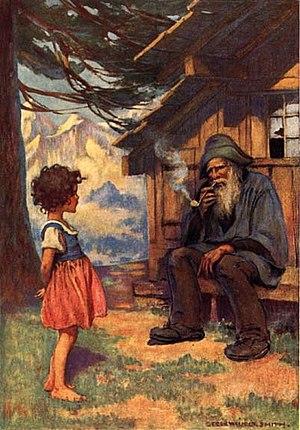
Un aïeul désigne au sens large tout ascendant paternel ou maternel, alors qu'au sens restreint, il s'agit d'un grand-parent, c'est-à-dire l'un des parents des parents. C'est de ce second sens que traite le présent article.
Heidi est un roman de la femme de lettres suisse alémanique Johanna Spyri publié en 1880. L'héroïne, une fillette, est devenue un personnage mythique de la Suisse et le roman fait partie des plus célèbres récits de la littérature d'enfance et de jeunesse.
Jessie Willcox Smith est une illustratrice américaine, né le 6 septembre 1863 à Philadelphie, ville où elle est morte le 3 mai 1935.